37th Training Wing

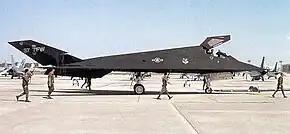
F-117A Nighthawk 85-0830 being towed at Tonopah after its return from Operation Desert Storm, 1991. Note the spotters, the armed security police with M-16s, and tow bar attached to the front landing gear.

Also, the Air Force wanted to retire the F-15A/B Eagles operated by the 49th Fighter Wing at Holloman Air Force Base, New Mexico, most of which were manufactured in the mid-1970s and were costing more and more to operate. As a result, plans were put in place to construct suitable facilities for the F-117A at Holloman and to retire the F-15A/B models of the 49th.